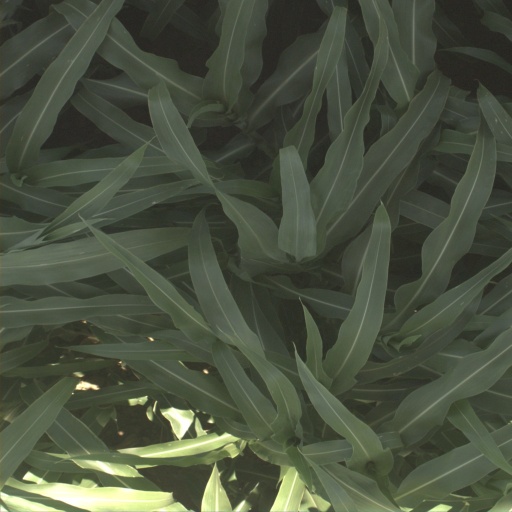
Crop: sorghum